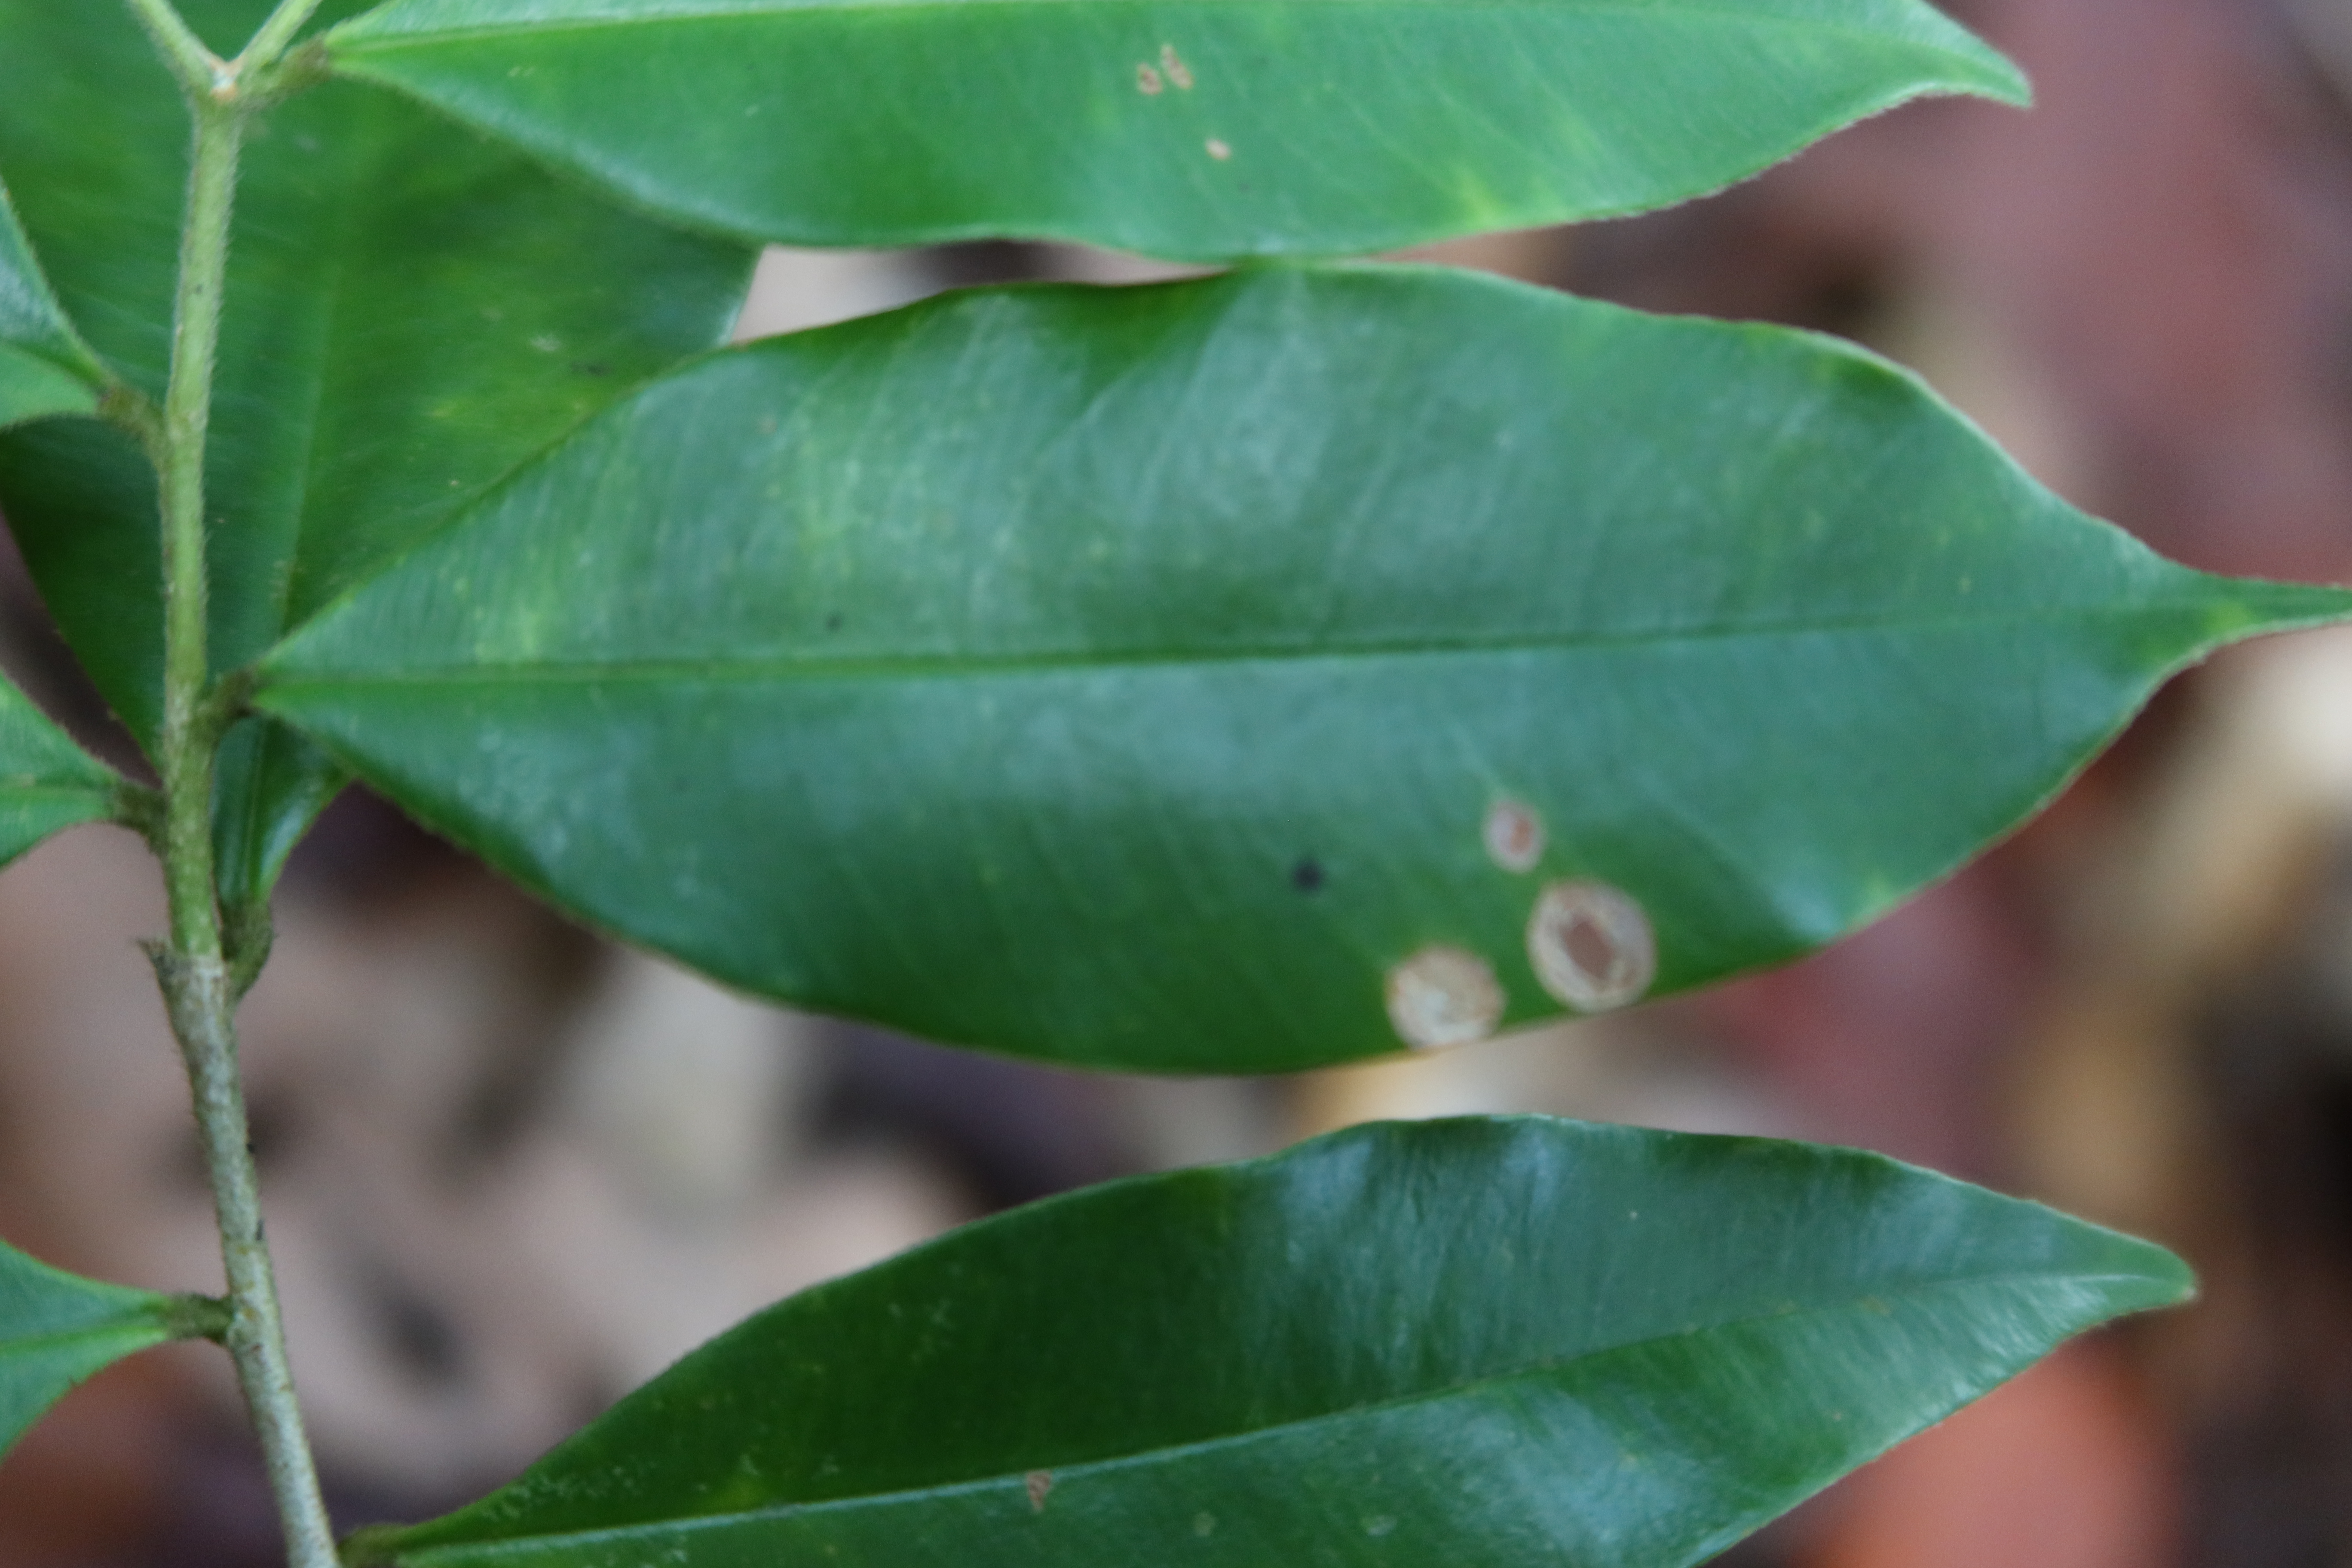
Label: Brown spots